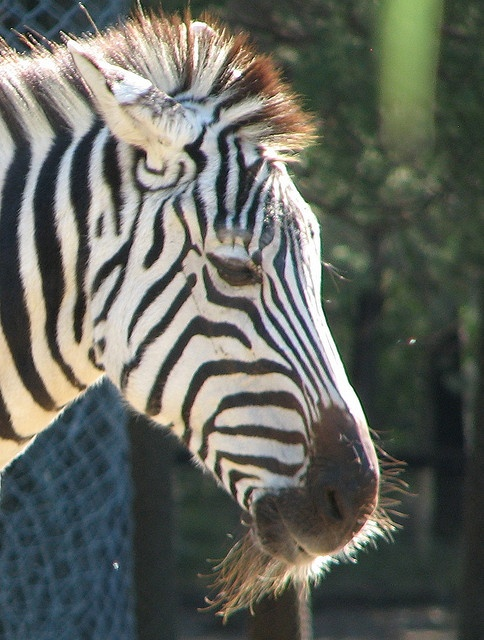
A black and white zebra's head has hay in it's mouth.
A zebra enjoys a mouth full of hey in the day light.
a zebra standing alone in the sunshine with closed eyes
A zebra with long hair on its chin.
The head of a Zebra at the zoo standing next to a fence